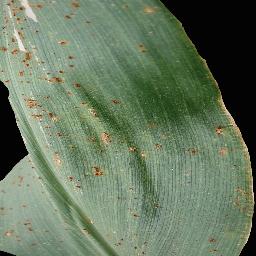
Label: Corn_(Maize)___Common_Rust